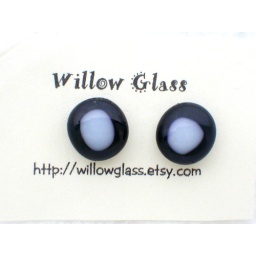
Fused glass earrings in basic black and white on Sterling Silver posts.